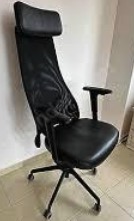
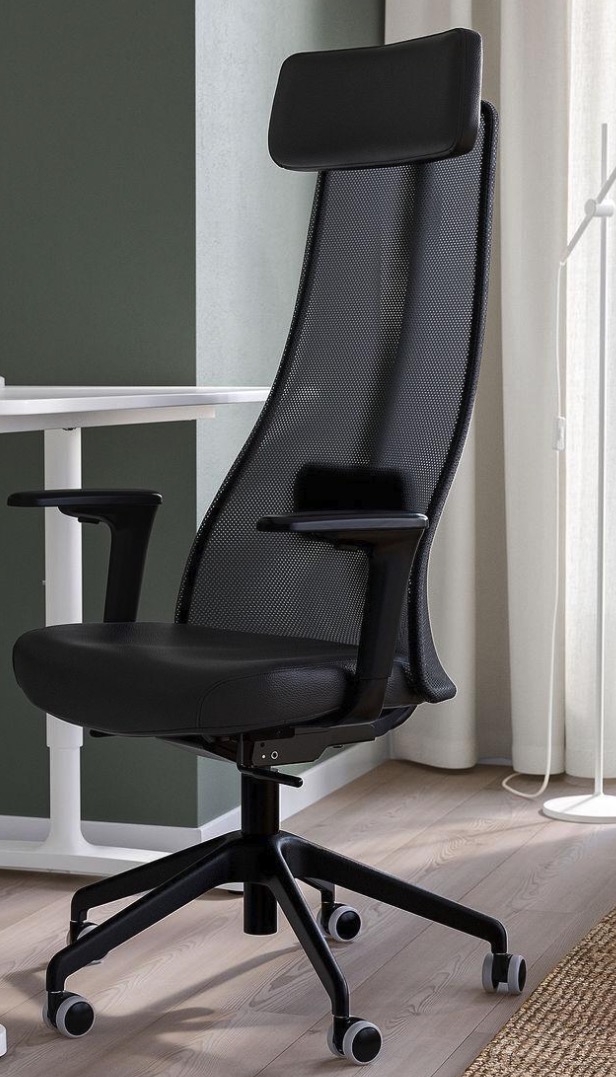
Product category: items_chair
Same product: yes